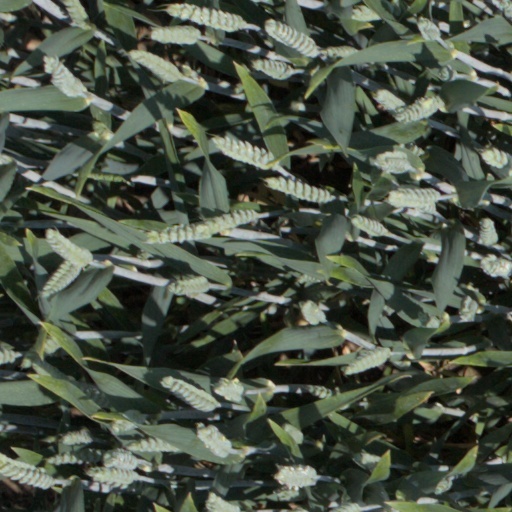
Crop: wheat